Spaceteam

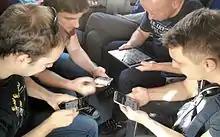
Four people playing "Spaceteam" together

Each player is responsible for a different spaceship control panel on their individual device's screen, with various knobs and dials labelled with a variety of technobabble. The players perform individual functions as members of the ship's crew, with the goal of keeping the vessel from crashing. As the game begins, differing orders are given to each player via their device as a task to pilot the ship. The player must then verbally tell the group the order that needs to be accomplished until the person with the relevant control panel activates the order correctly. Simultaneously, the player must listen for any orders that are relevant to their control panel and activate them accordingly.